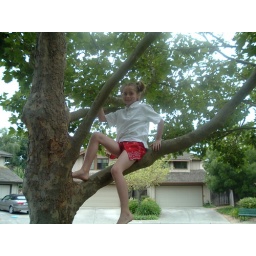
Ruth in a tree at Robin's house